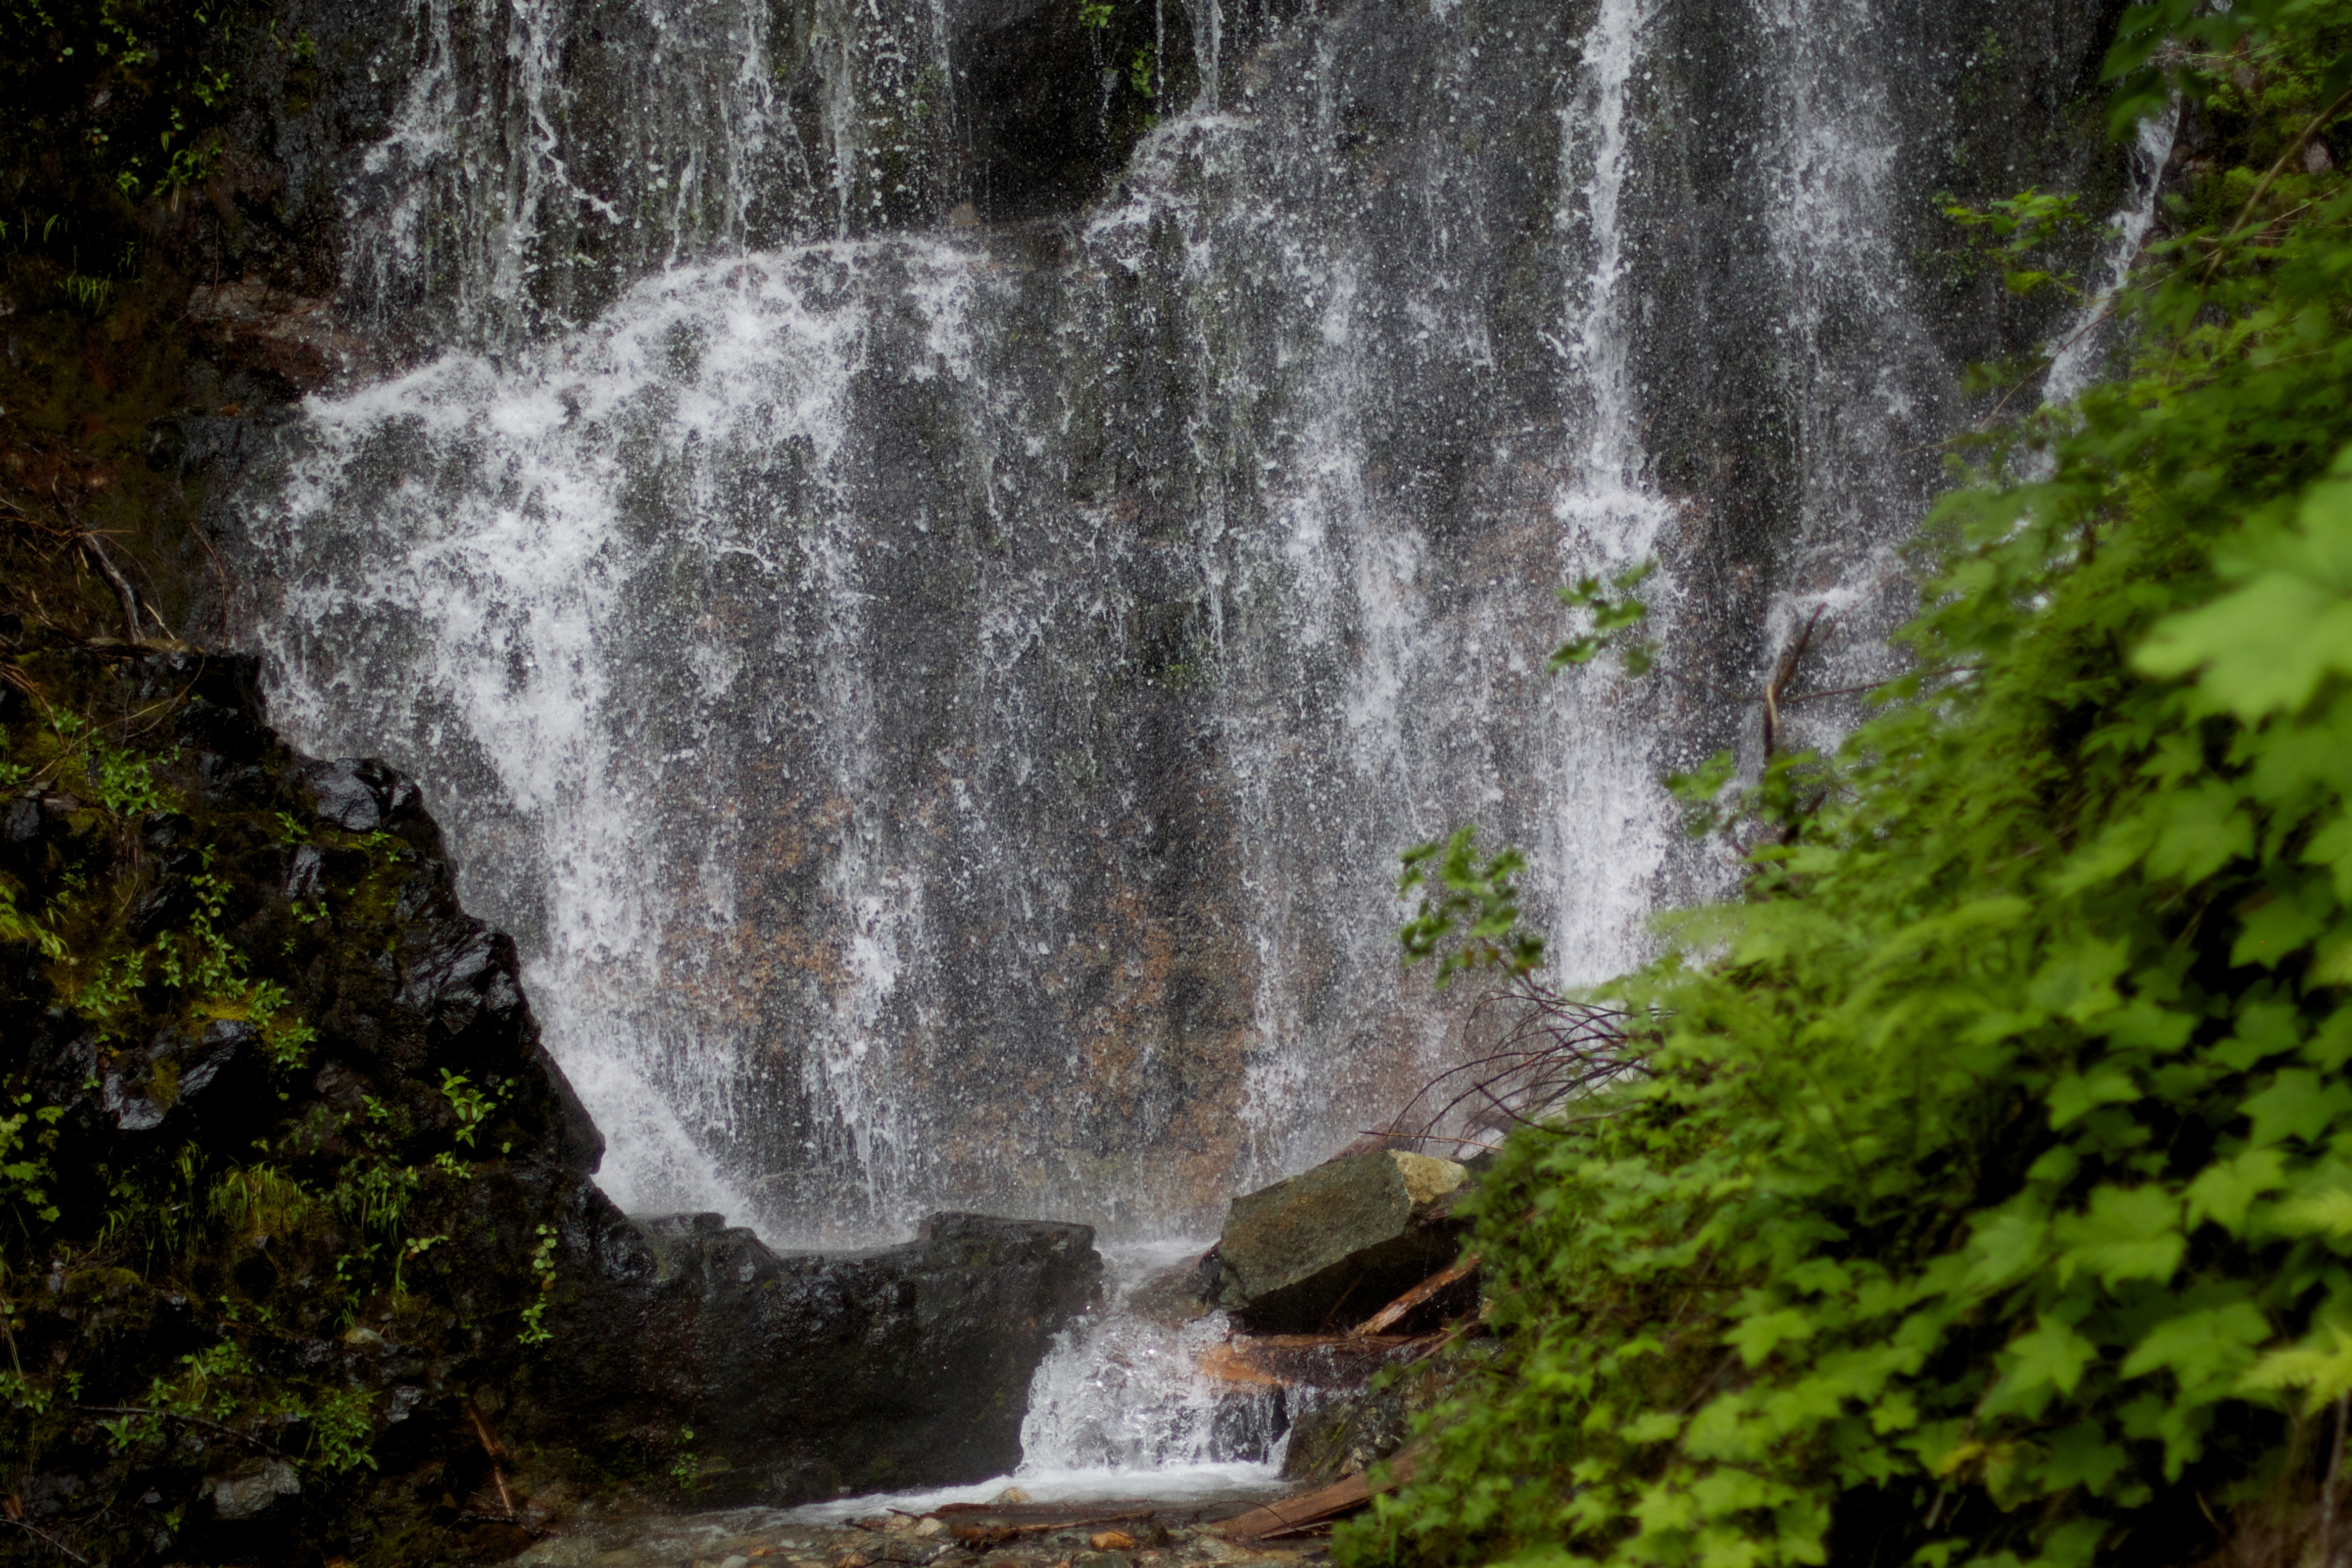
water, waterfall, stream, body of water, washington, ravine, wasserfall, odyssey, water feature, watercourse